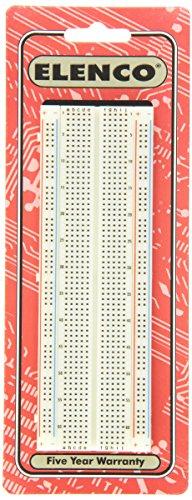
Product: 9830 Breadboard-Prototype Design Aid
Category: Toys & Games | Learning & Education | Science Kits & Toys
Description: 4 independent common bus lines for easy connections to common lines.
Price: $15.70
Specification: ProductDimensions:10x4x1inches|ItemWeight:4ounces|ShippingWeight:4ounces(Viewshippingratesandpolicies)|DomesticShipping:ItemcanbeshippedwithinU.S.|InternationalShipping:ThisitemcanbeshippedtoselectcountriesoutsideoftheU.S.LearnMore|ASIN:B0002H4W2S|Itemmodelnumber:9830C|Manufacturerrecommendedage:15-19years